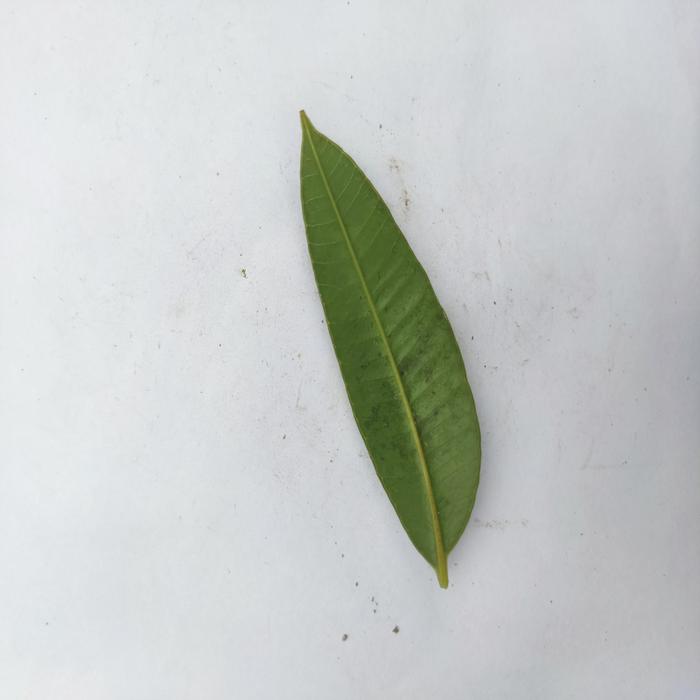
Crop: Hog Plum
Leaf condition: Heathy_Leaf